Johan Ryno

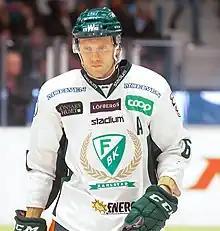

Karl Johan Ryno (born 5 June 1986) is a Swedish former professional ice hockey player. He most recently played for HC Lugano in the National League (NL). Ryno was drafted 137th overall by the Detroit Red Wings in the 2005 NHL Entry Draft.